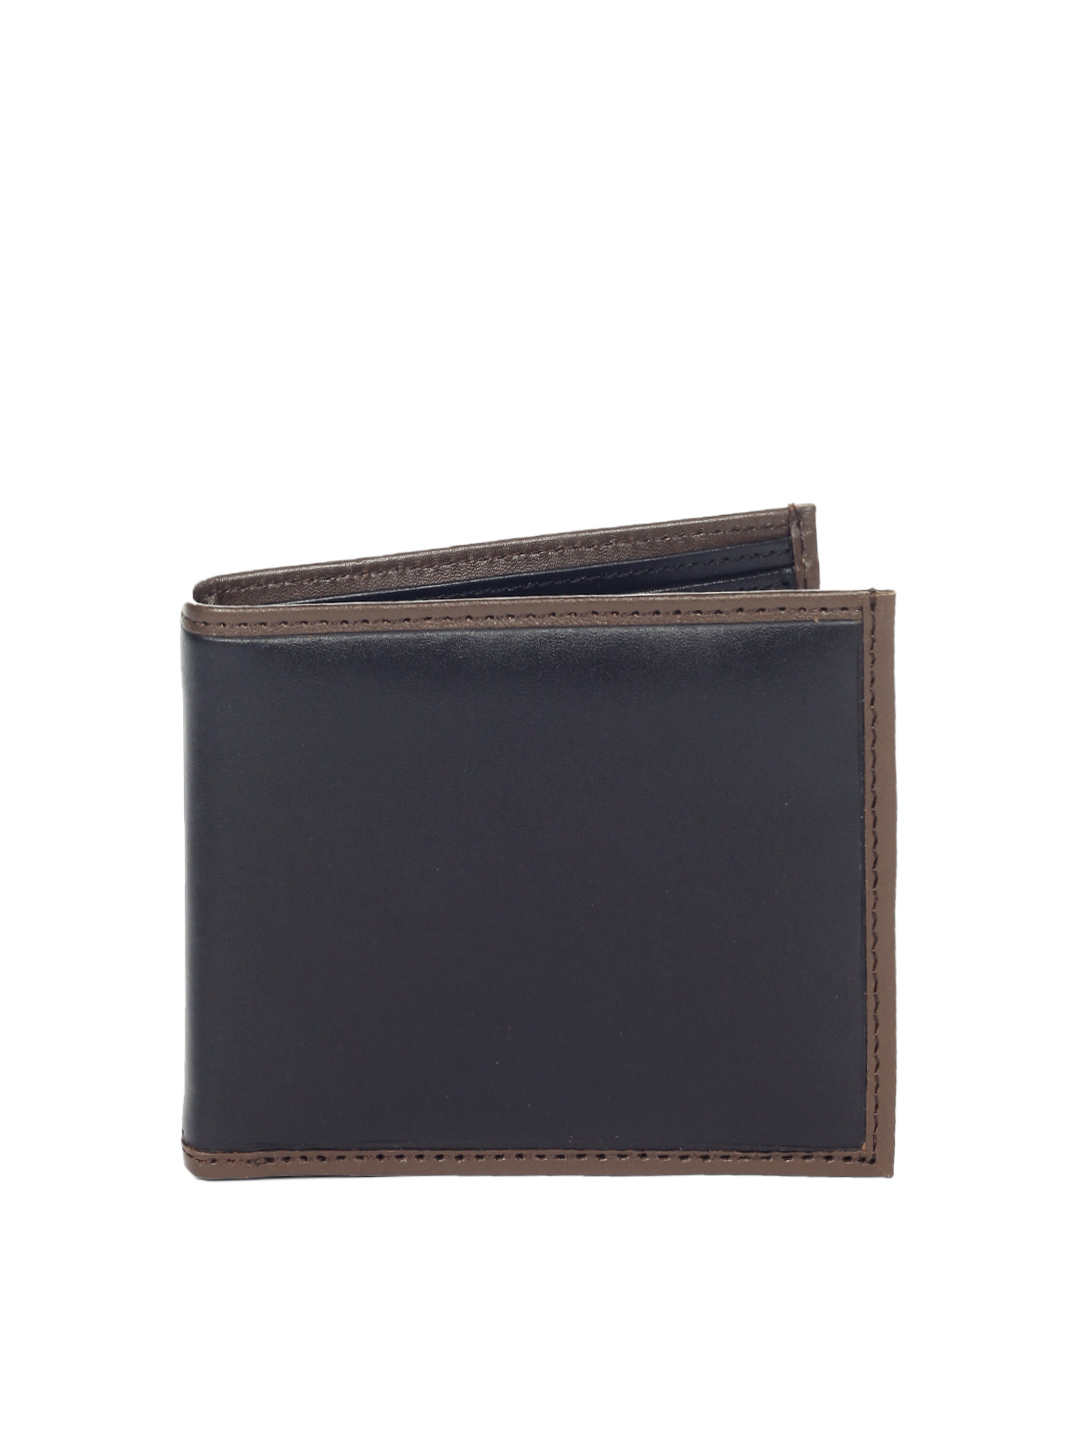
Belmonte Men Black Wallet
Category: Accessories / Wallets / Wallets
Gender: Men
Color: Black
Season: Summer 2012
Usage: Casual